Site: brandenburg
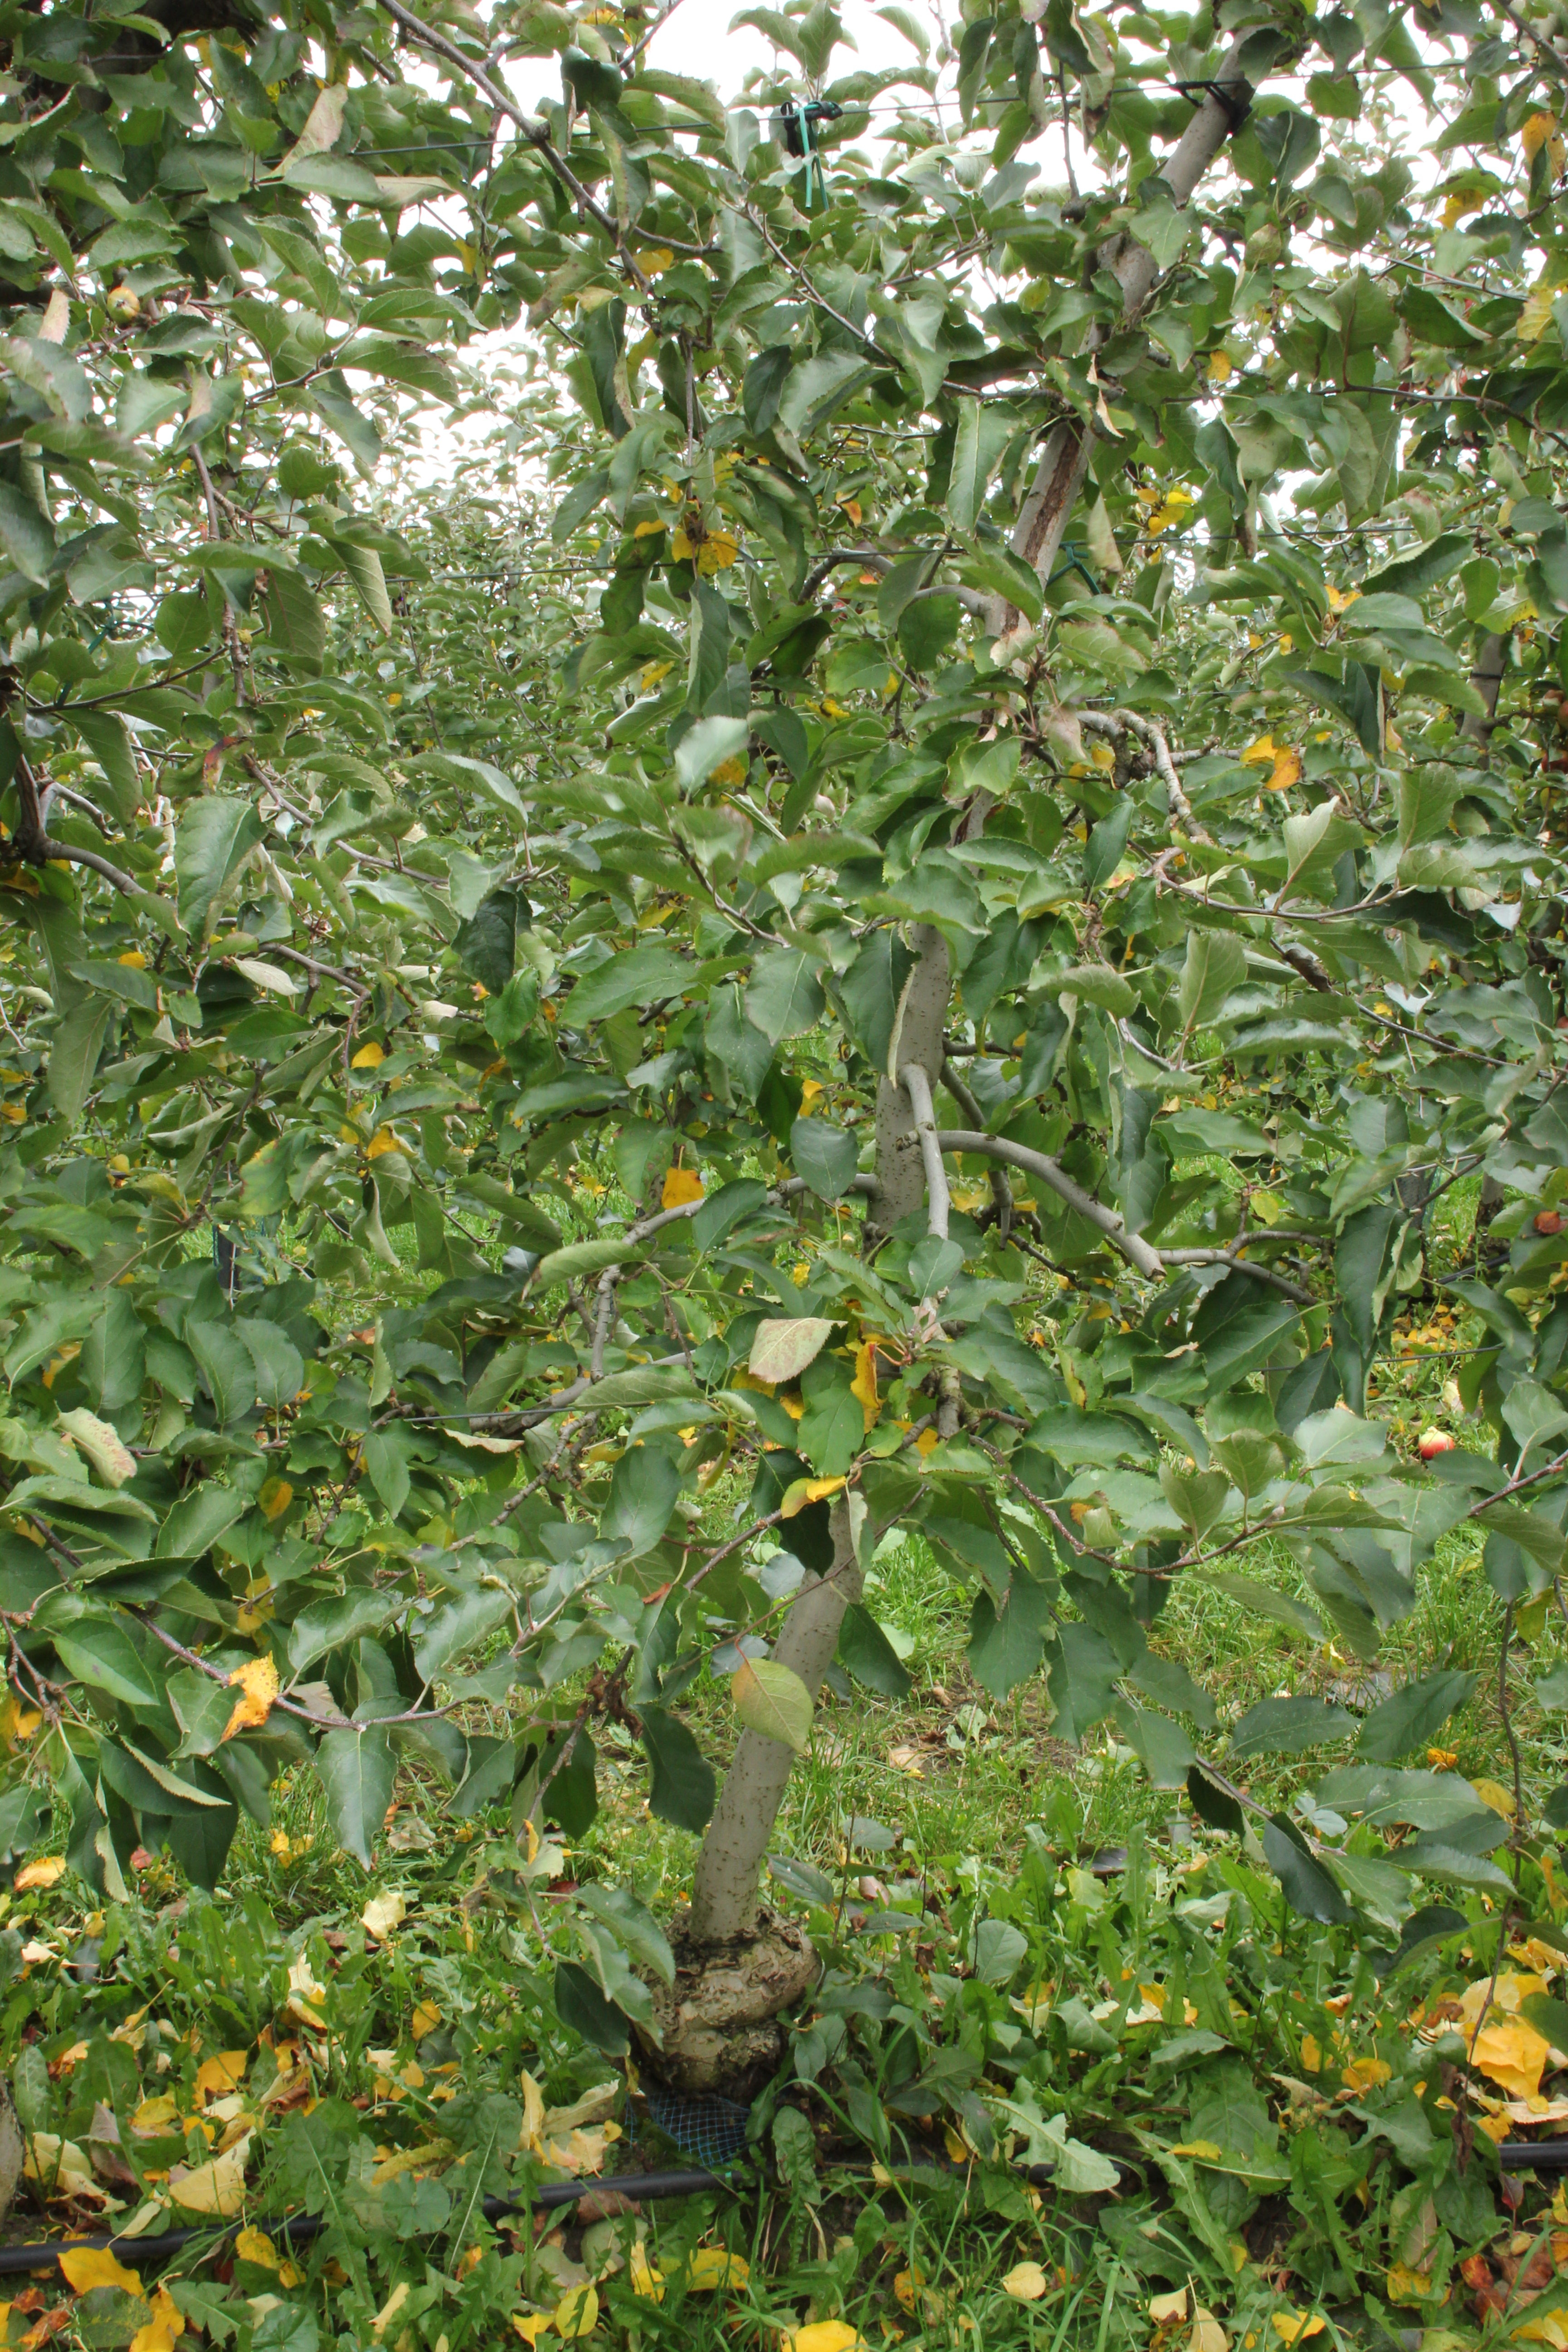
Growth stage (BBCH 91): Senescence, beginning of dormancy